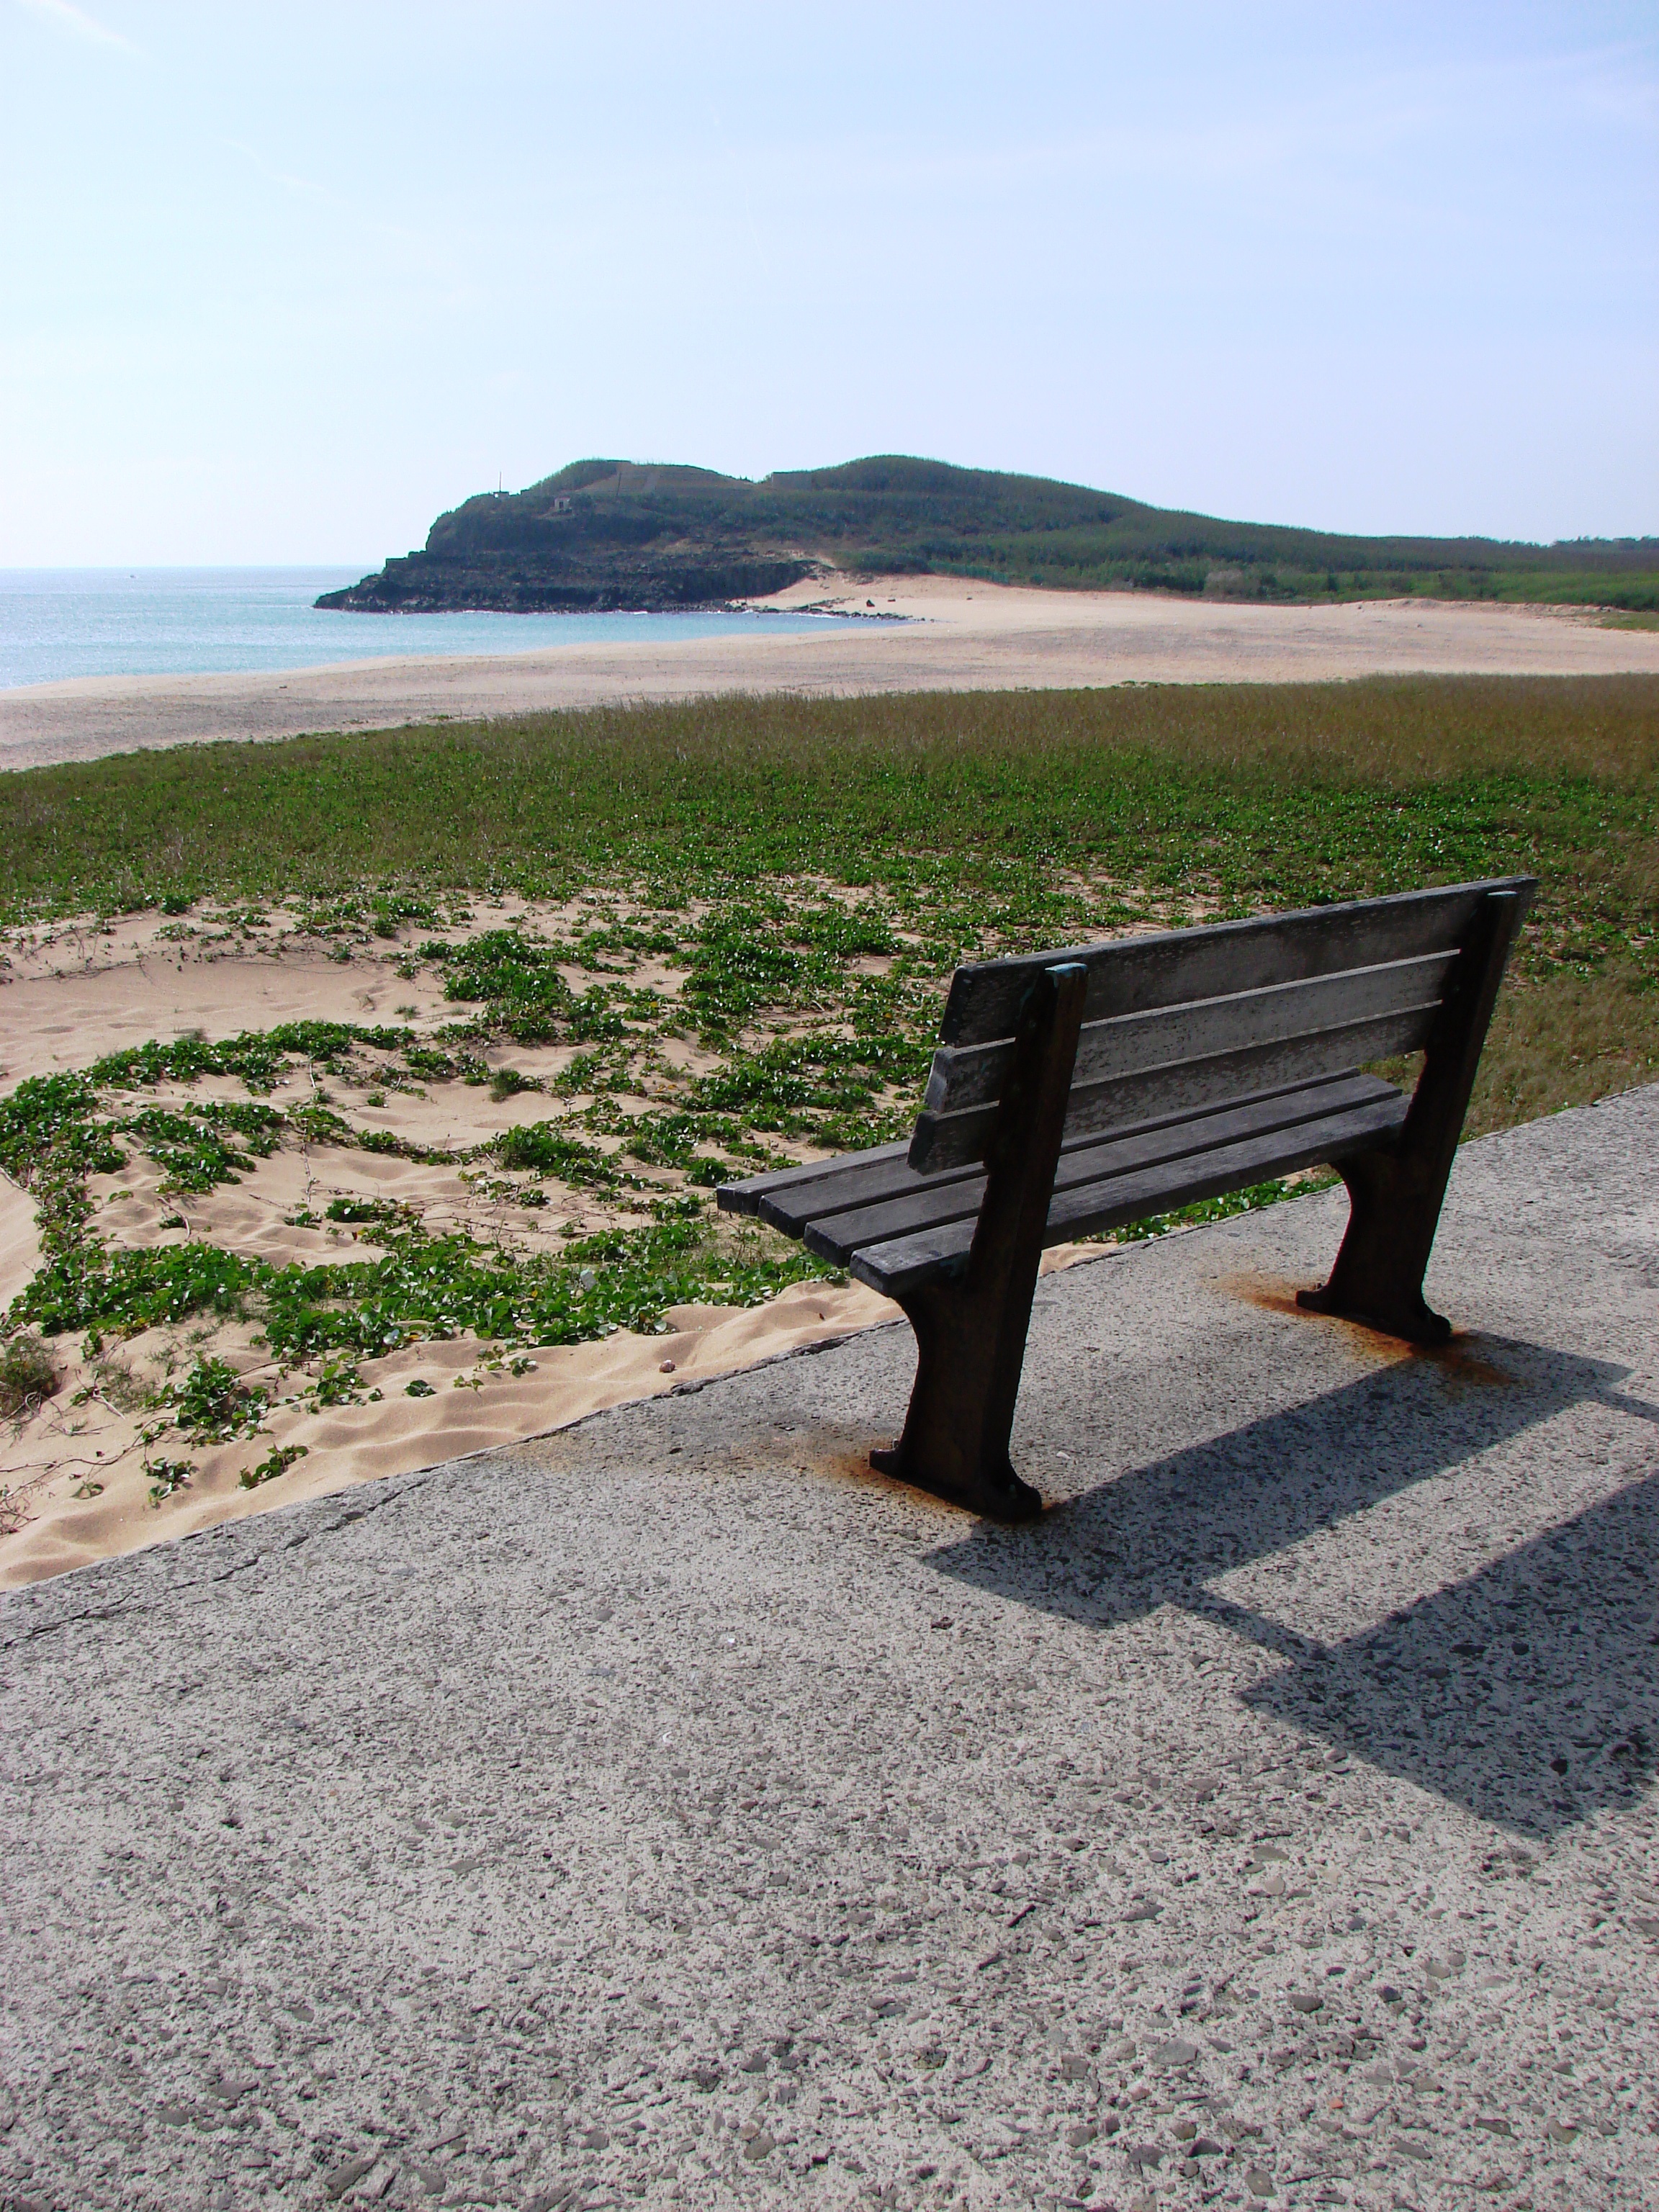
sea, seashore, beach, sandy beach, chair, morning glory, penghu, taiwan, island, coast, shore, furniture, bench, sand, grass, headland, coastal and oceanic landforms, rock, ocean, vacation, landscape, outdoor furniture, table, horizon, bay, shadow, terrain